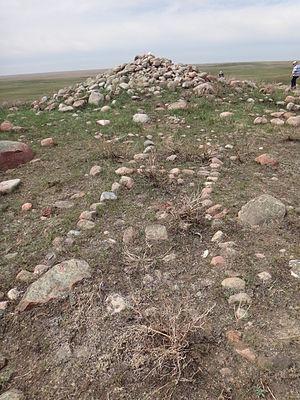
Le cairn du British Block est un site archéologique situé à l'intérieur de la base des Forces canadiennes Suffield, dans le comté de Cypress en Alberta. Le site est composé d'un cairn de grosses pierres de 9 mètres de diamètre et 2 mètres de hauteur encerclé d'un anneau de pierres des champs et de plusieurs alignements dont l'un représente une effigie humaine. Ce site a été construit vers 1400, désigné Lieu historique national du Canada en 1973 et reconnu ressource historique provinciale en 1981.